Aerospool WT9 Dynamic

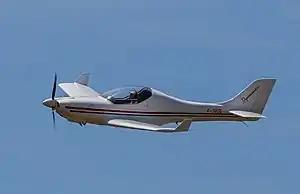

The Aerospool WT9 Dynamic is a Slovak ultralight and light-sport aircraft, designed and produced by Aerospool of Prievidza. The aircraft is supplied as a complete ready-to-fly-aircraft.